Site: brandenburg
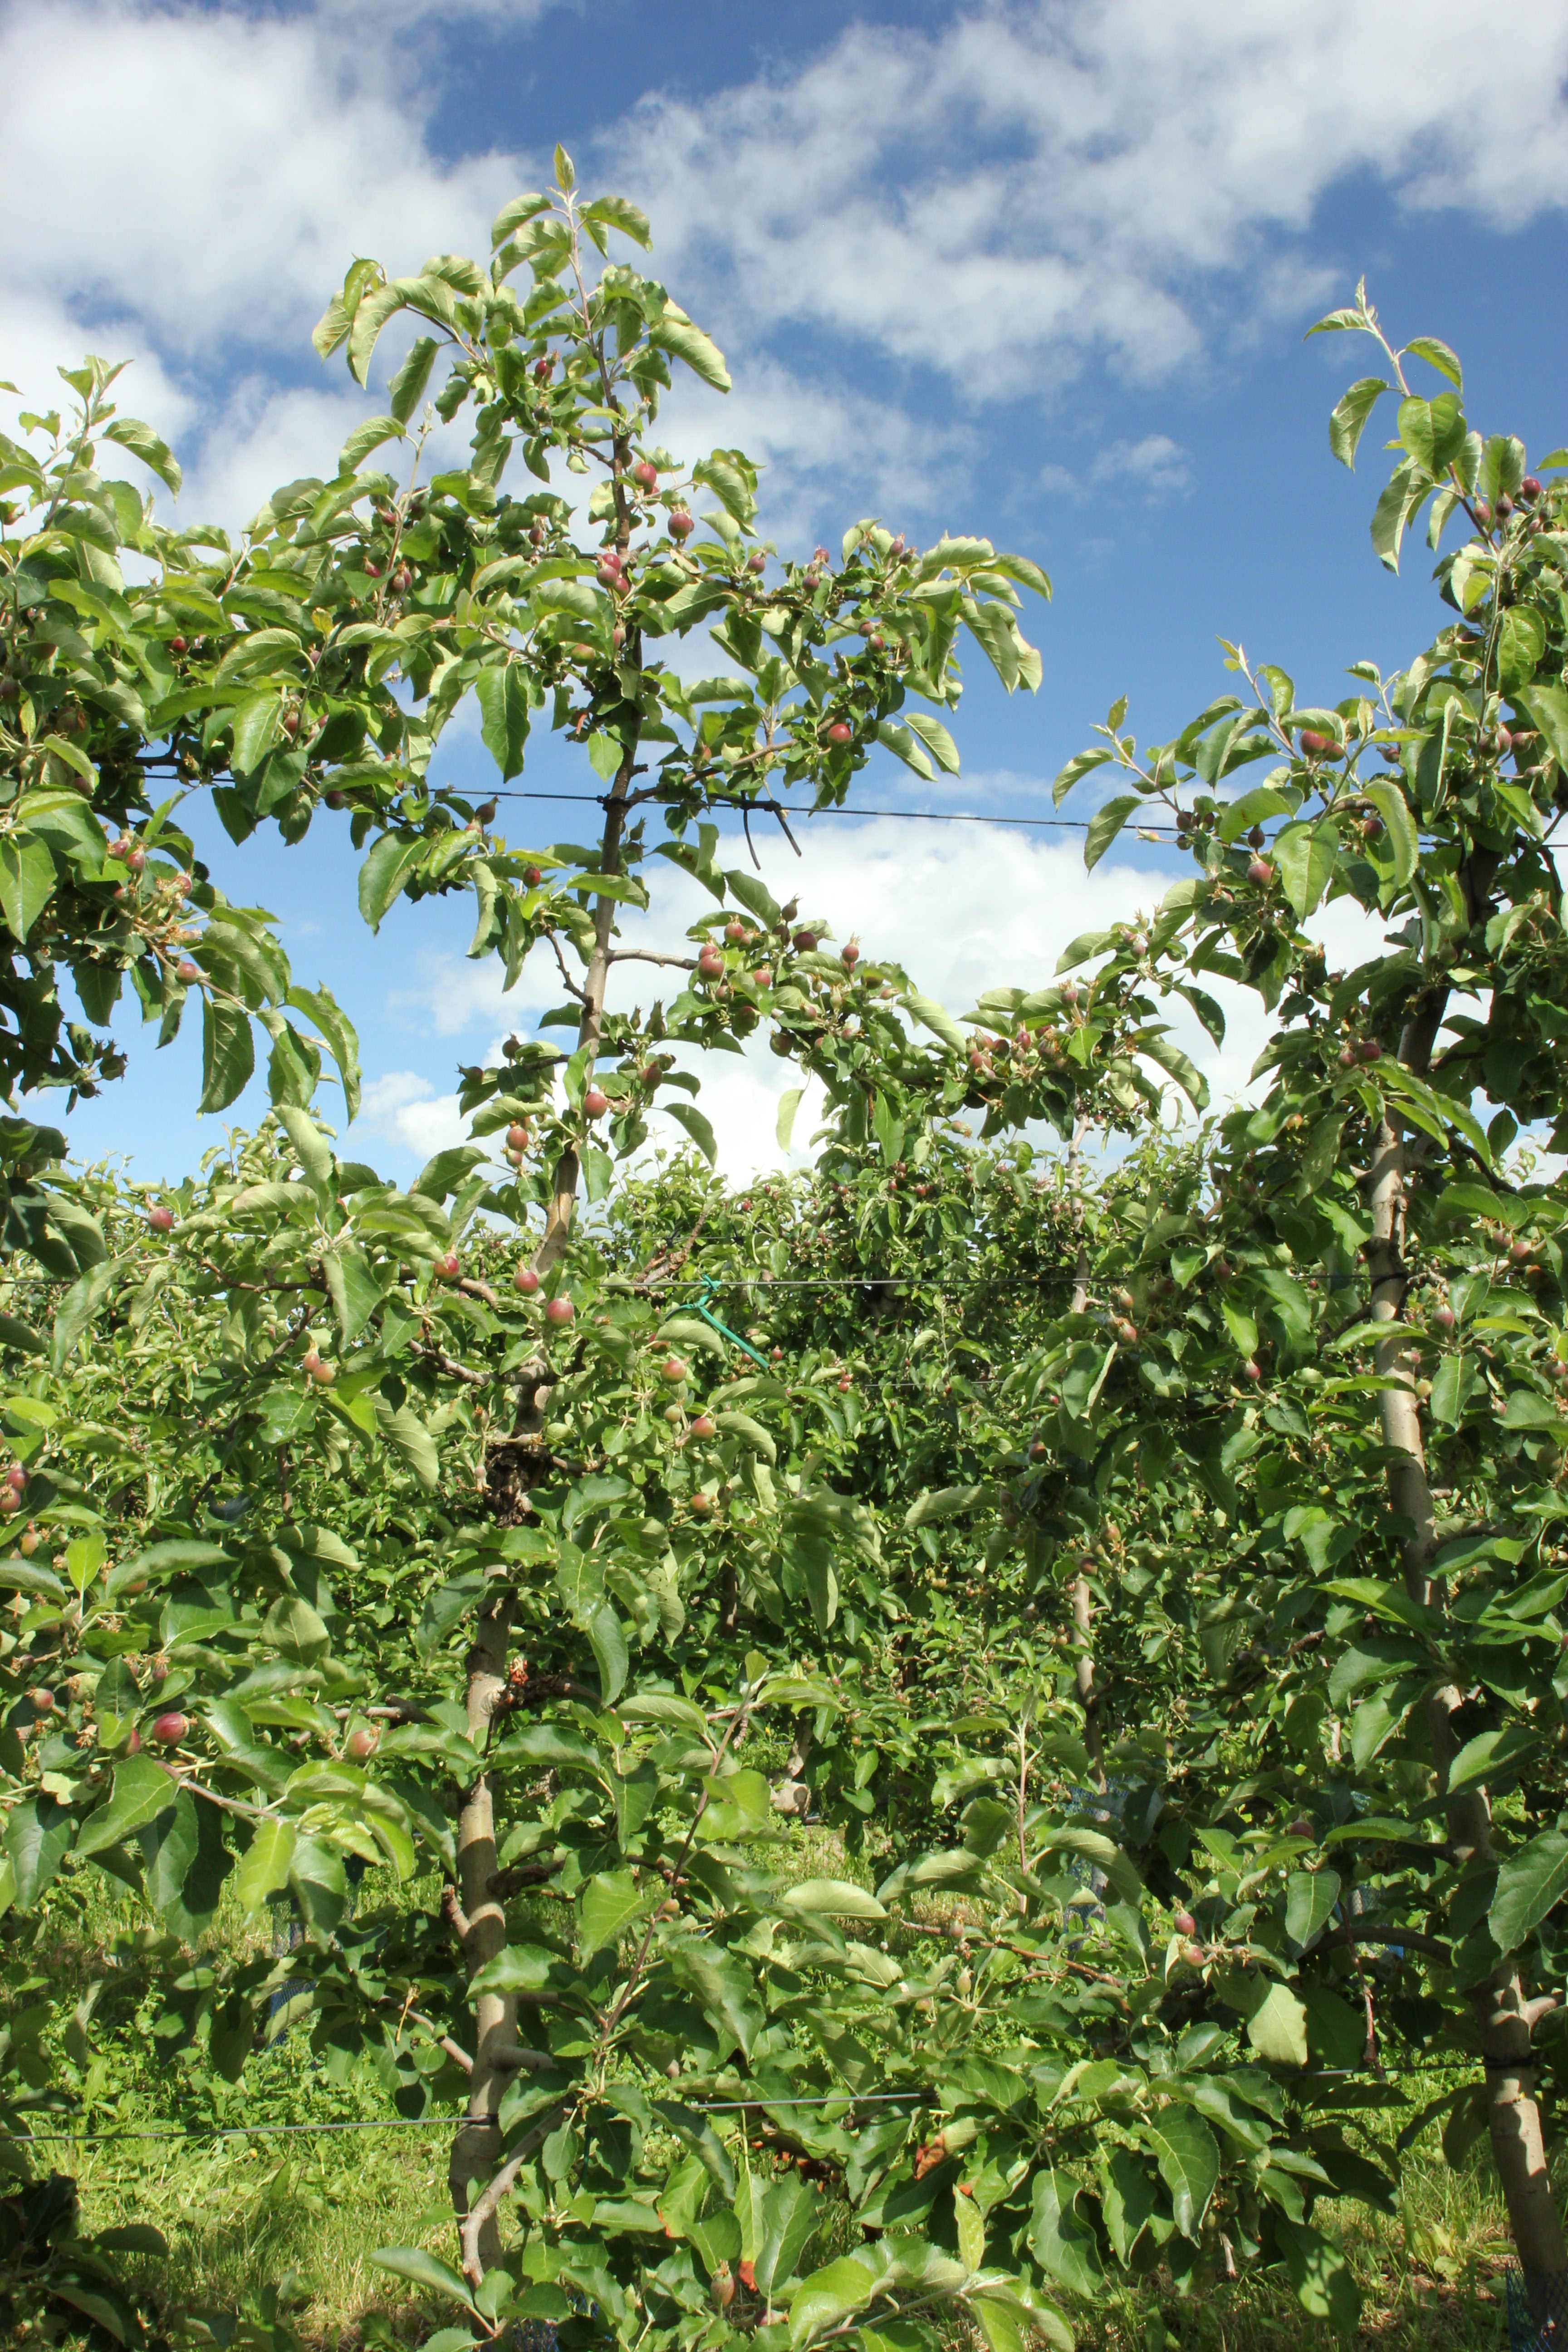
Growth stage (BBCH 72): Development of fruit